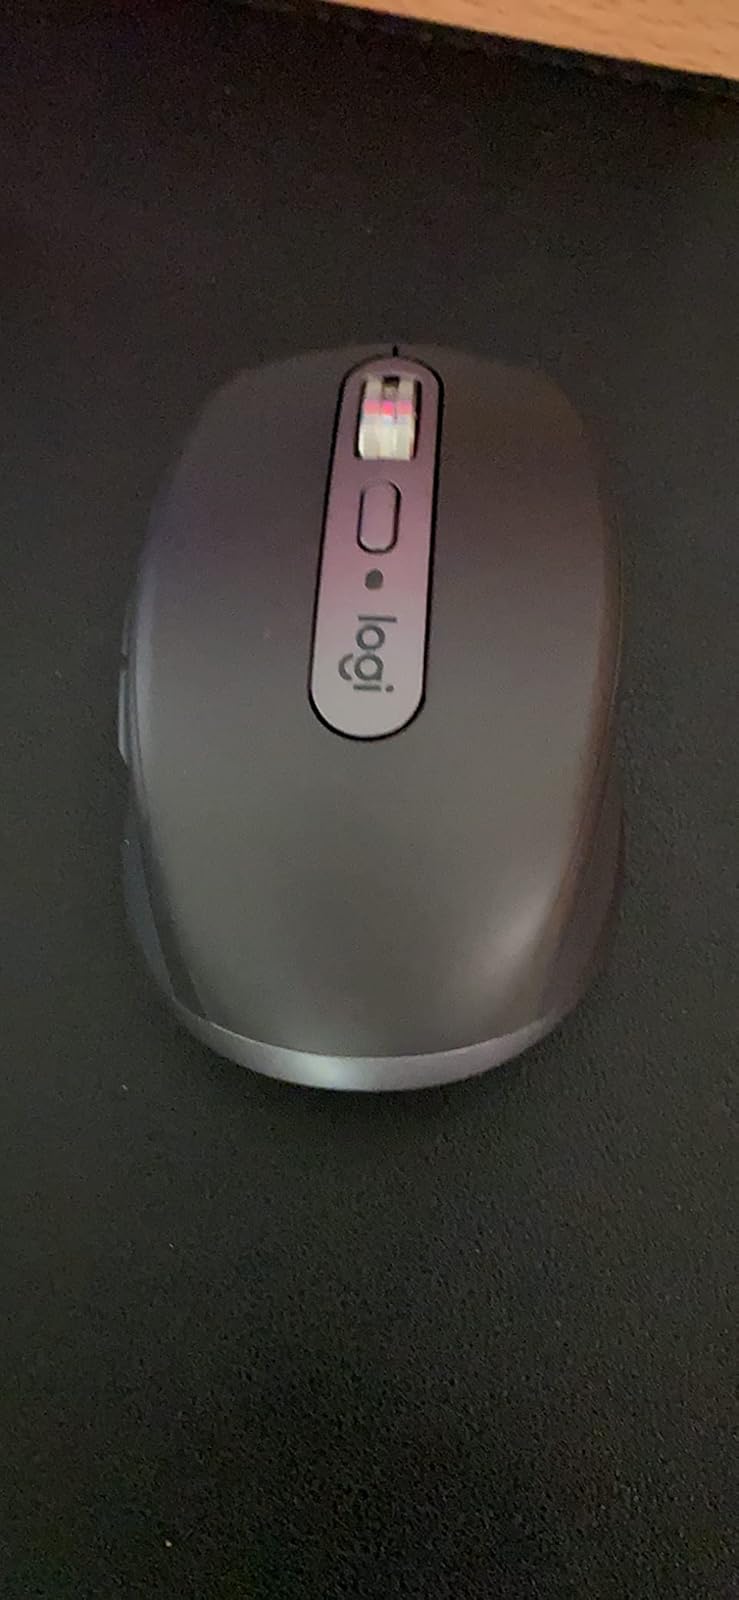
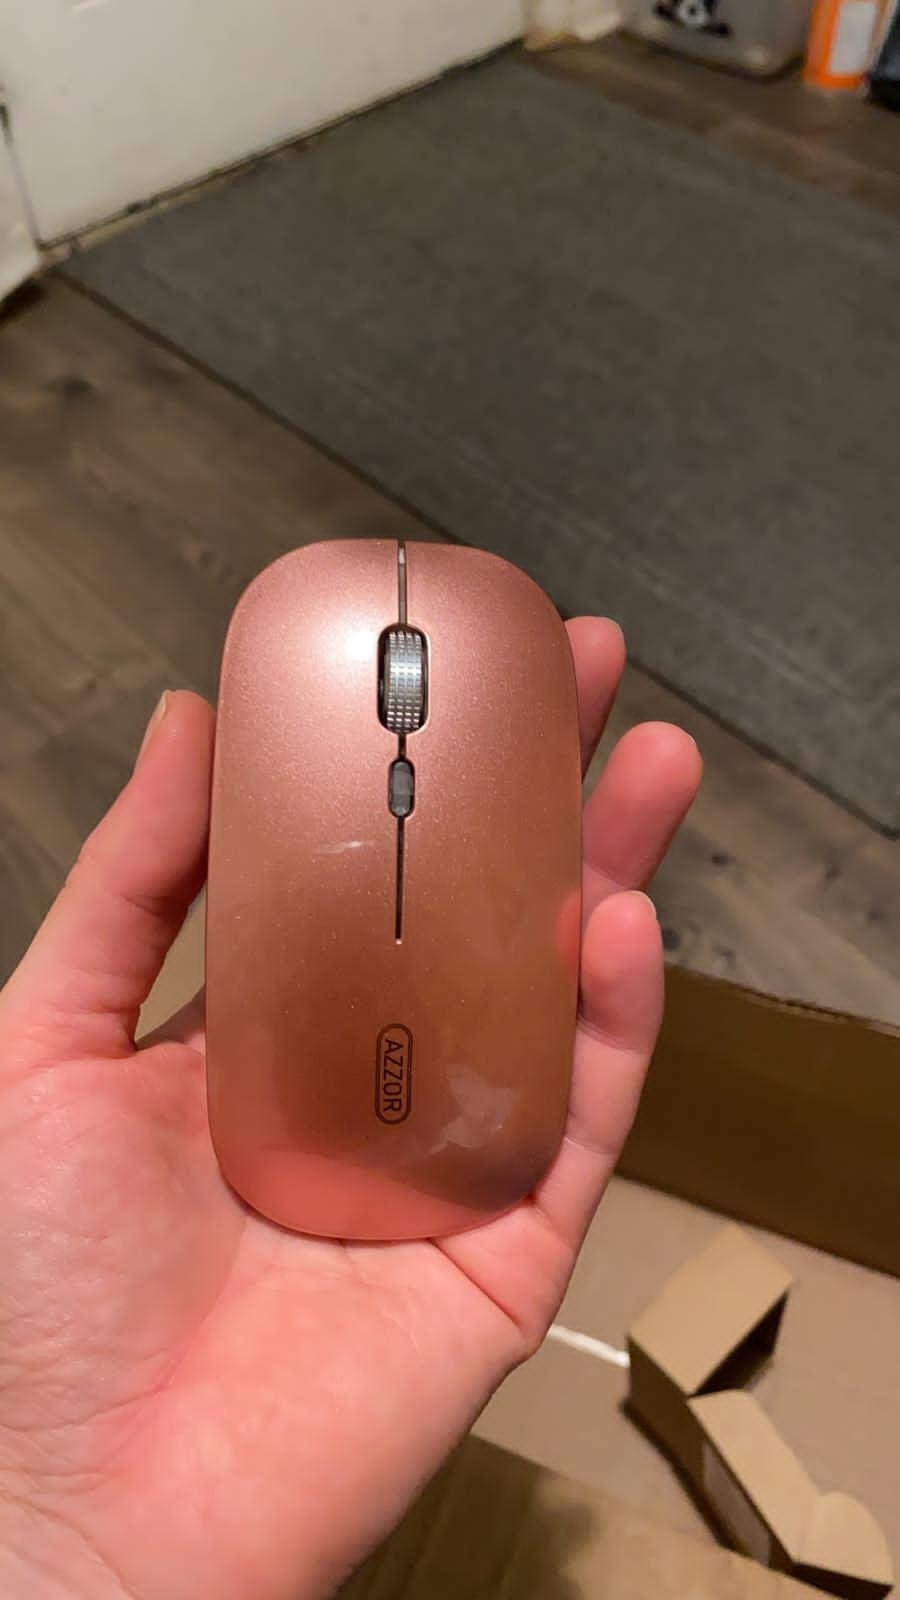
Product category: mouse
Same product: no